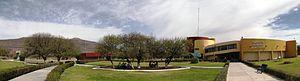
Colotlán est une ville et une municipalité dans la région Nord de l'État de Jalisco au Mexique. La municipalité a 17 865 habitants en 2015.